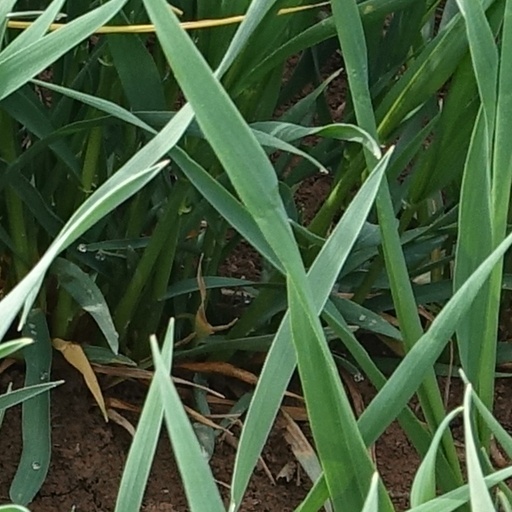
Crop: wheat